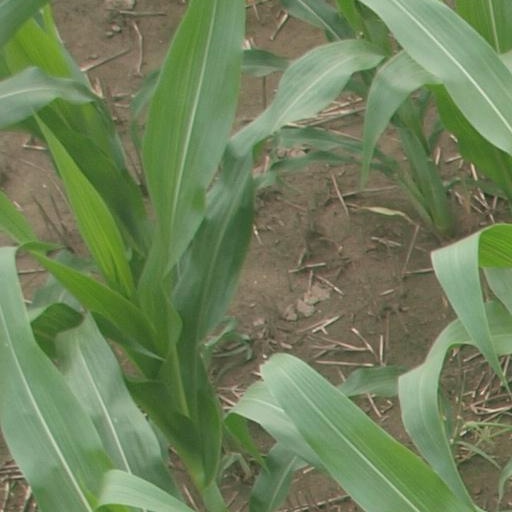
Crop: maize; corn